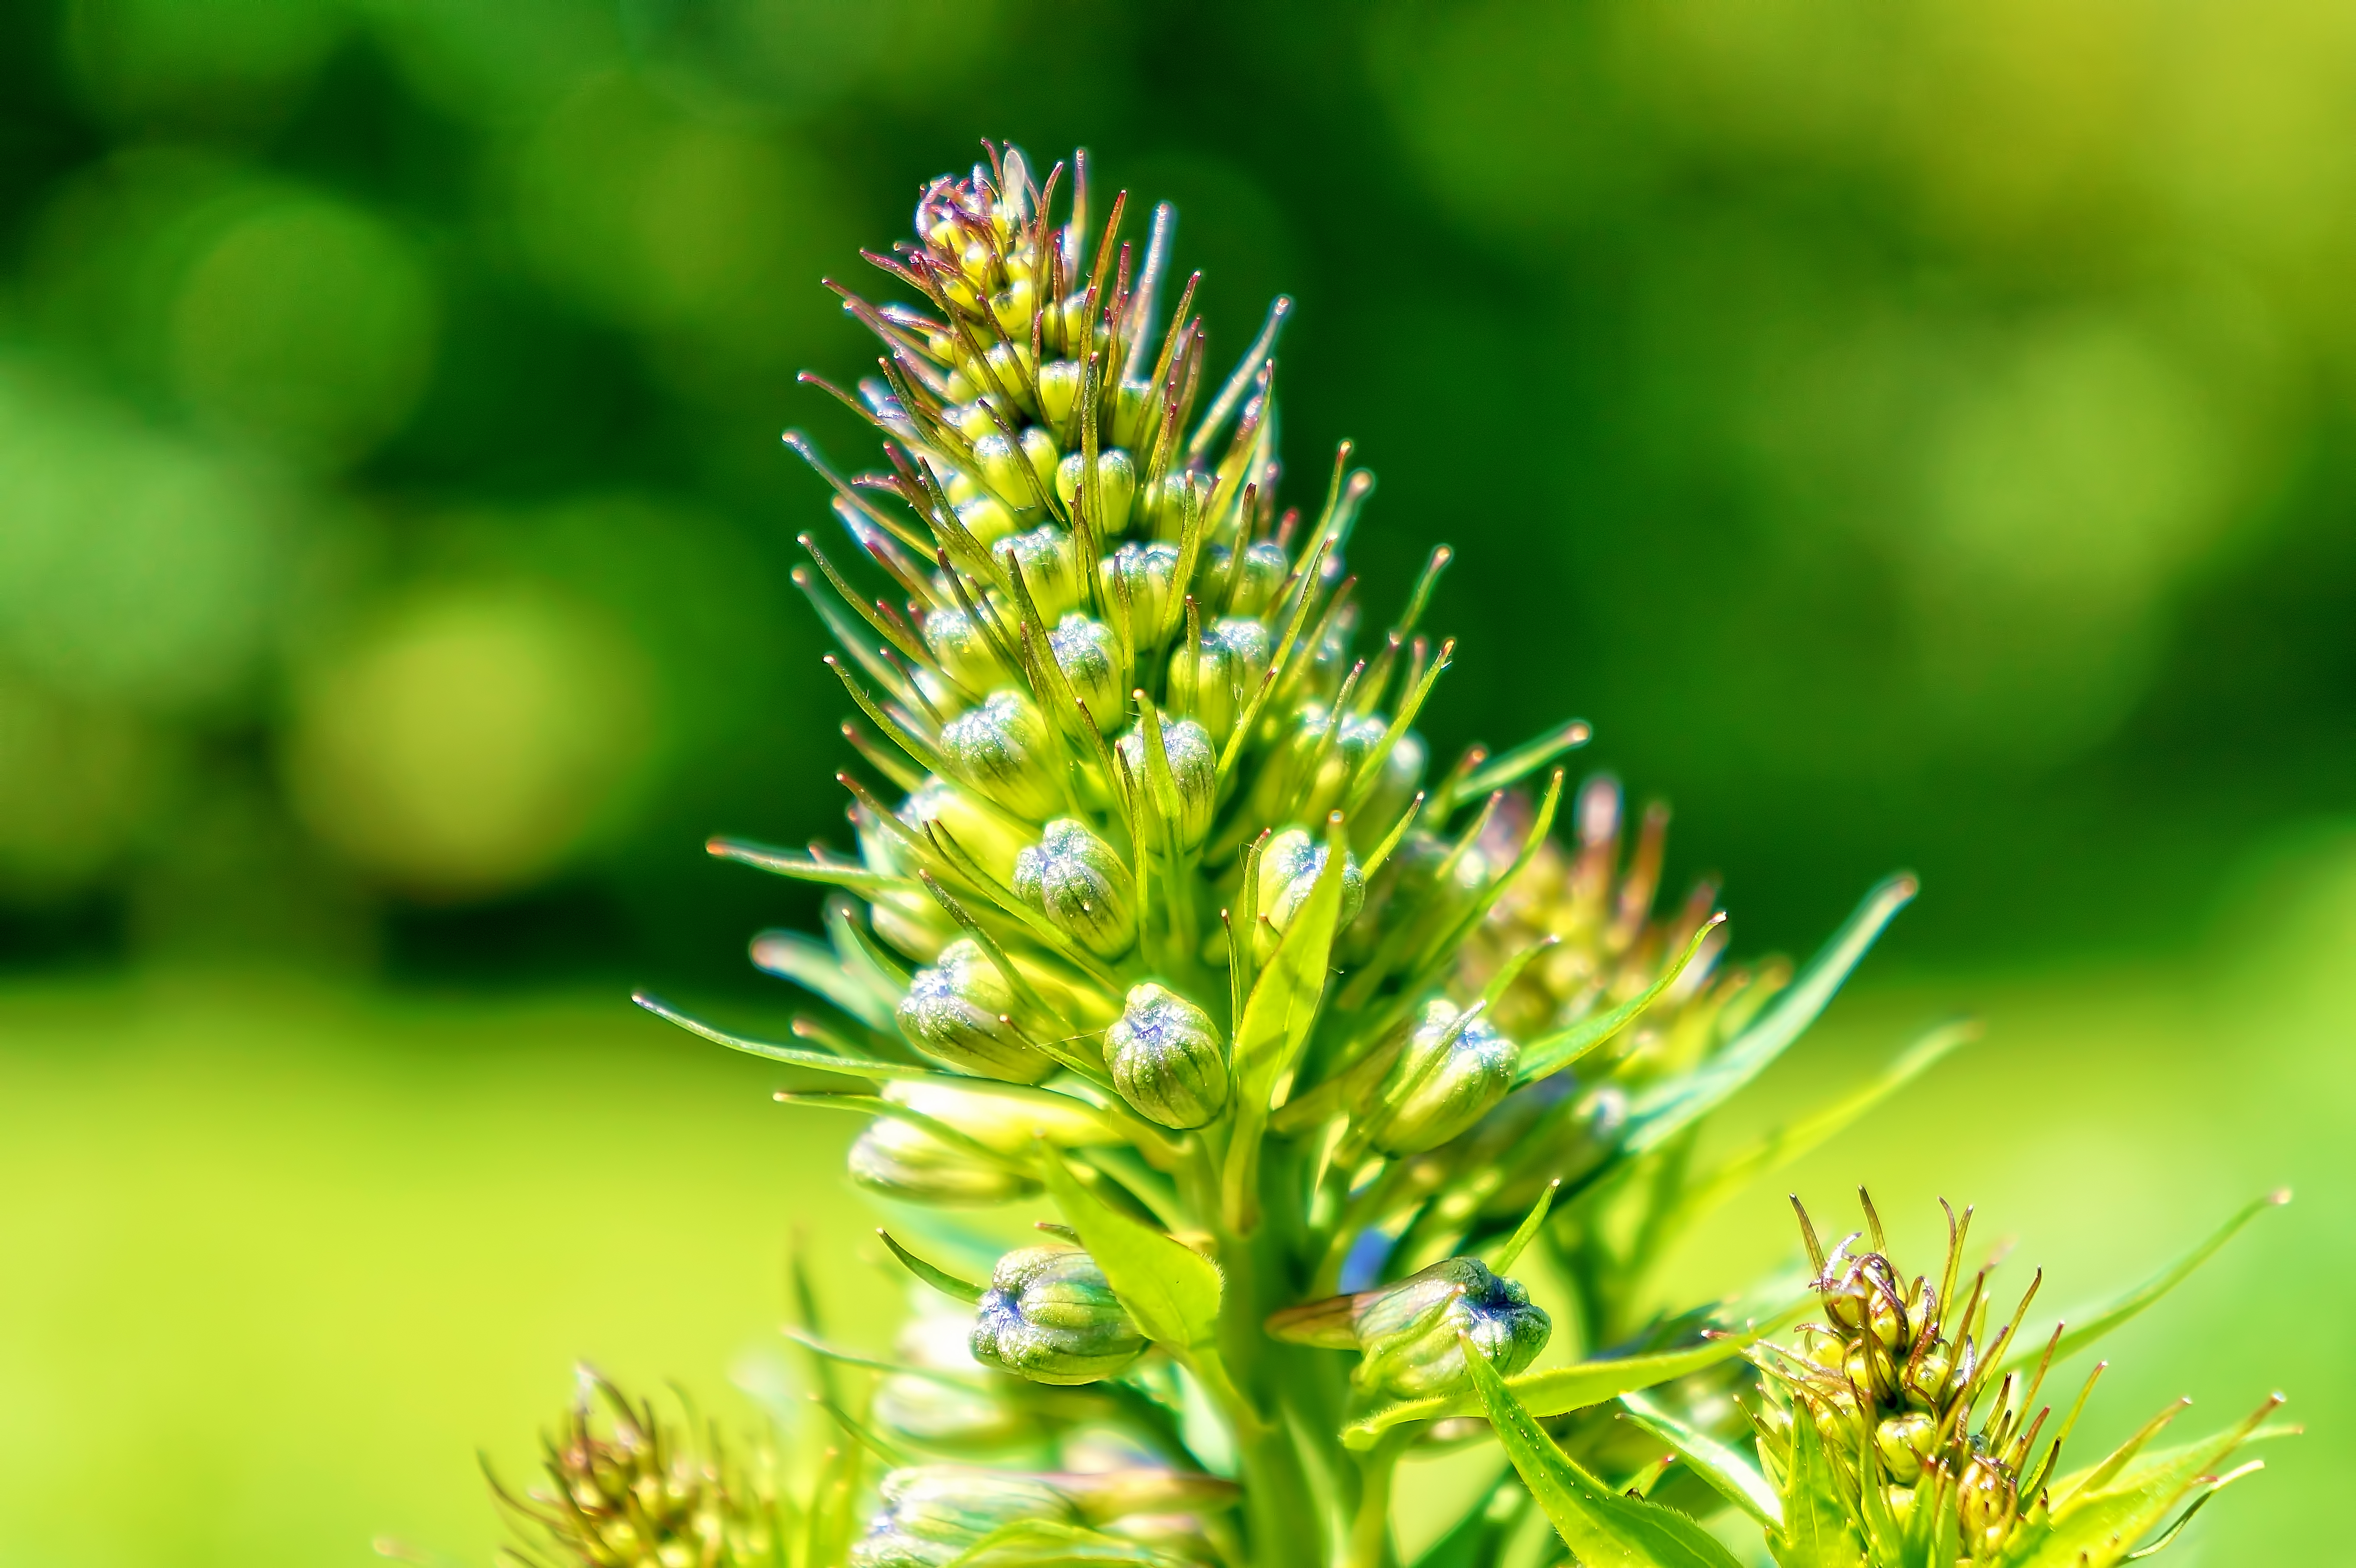
tree, nature, grass, branch, blossom, plant, meadow, leaf, flower, pollen, green, botany, fir, flora, wildflower, close up, shrub, buds, finland, helsinki, larch, macro photography, flowering plant, woody plant, land plant